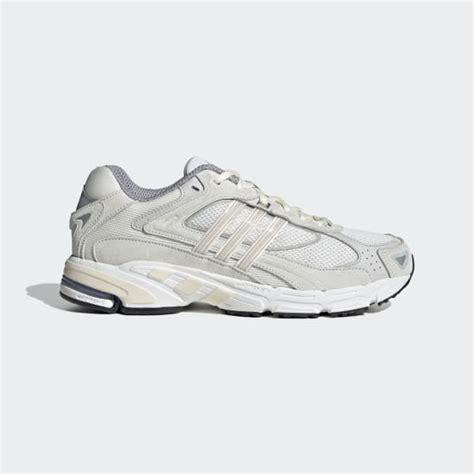
Brand: Adidas
Model: Response Cl